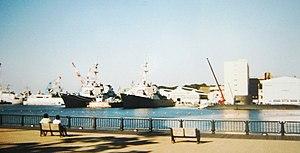
L'arsenal naval de Yokosuka est l'un des quatre principaux chantiers navals de la marine impériale japonaise. Il était situé à Yokosuka dans la préfecture de Kanagawa sur la baie de Tokyo, au sud de Yokohama. De nos jours, l'arsenal de Yokosuka, démantelé en 1945, accueille la base navale américaine la plus importante du Pacifique. Les forces d'autodéfense japonaises utilisent également les équipements les plus anciens du chantier naval, en particulier les bassins construits avec les Français.